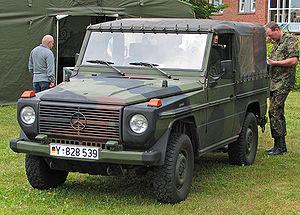
La Heer est la composante terrestre de la Bundeswehr allemande. Plus généralement, le substantif allemand « Heer » désigne l'armée de terre d'un pays.